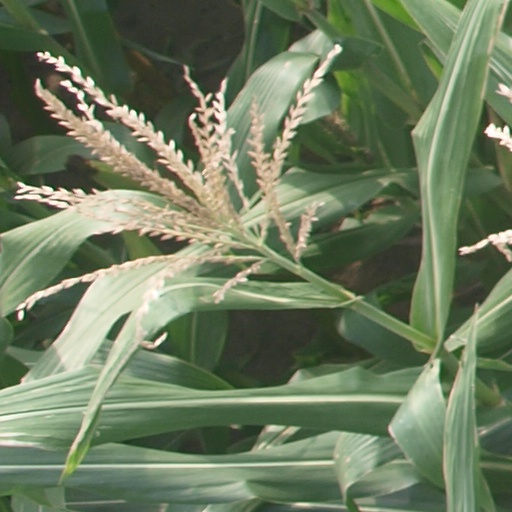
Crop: maize; corn